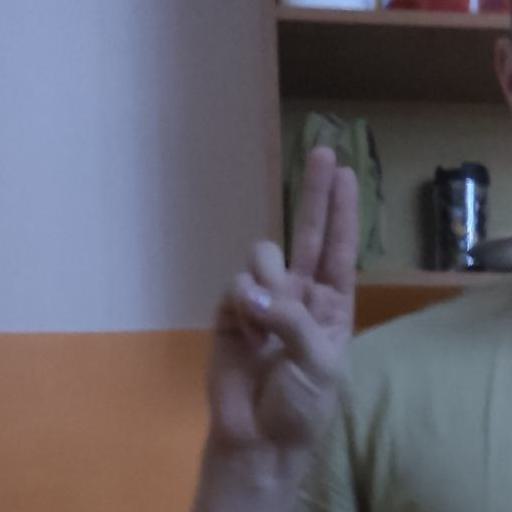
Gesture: two_up